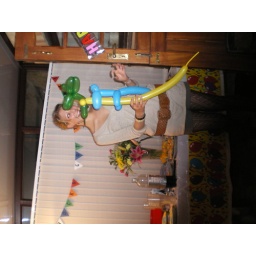
Apparently it's a monkey in a palm tree